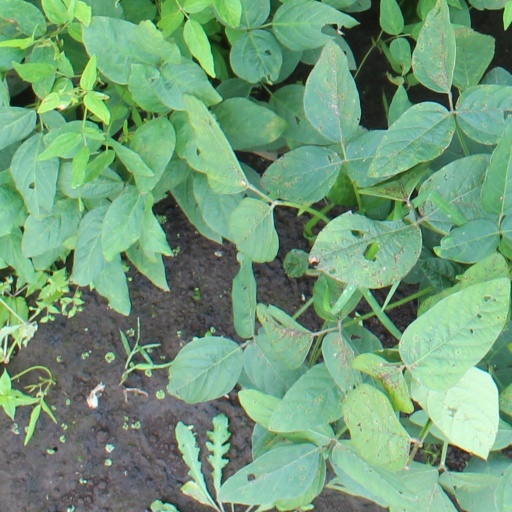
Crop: soybean